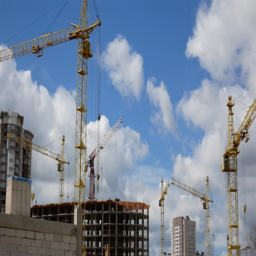
construction cranes turn , deliver cargo to the site